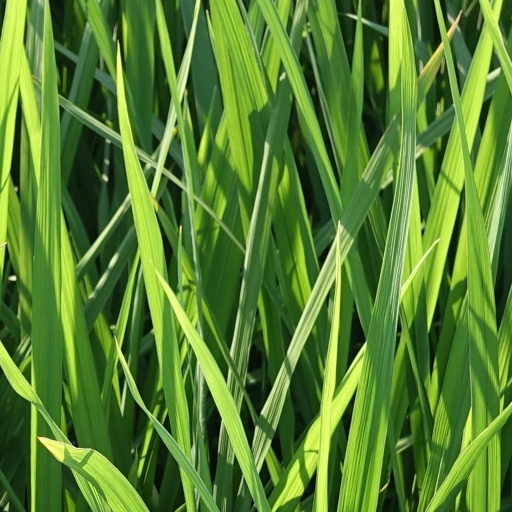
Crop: rice